Charles A. Duelfer

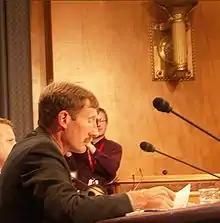
Charles Duelfer

Charles A. Duelfer is Chairman of Omnis, Inc., a consulting firm in aerospace, defense, intelligence, training, and finance. He is a regular commentator in the media on intelligence and foreign policy and is the author of "Hide and Seek: The Search for Truth in Iraq".